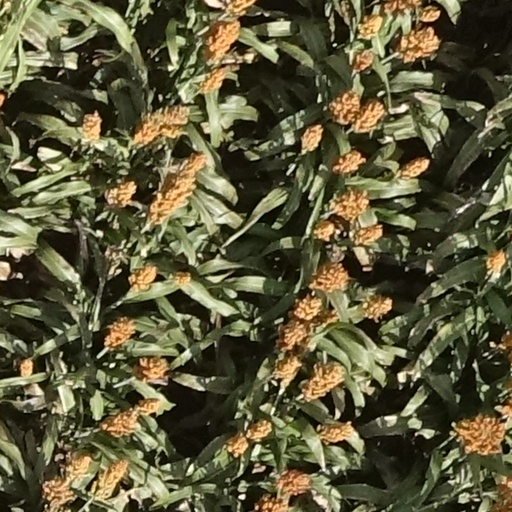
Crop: sorghum